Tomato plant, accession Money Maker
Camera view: tilt-top (135 deg); turntable rotation: 300 degrees
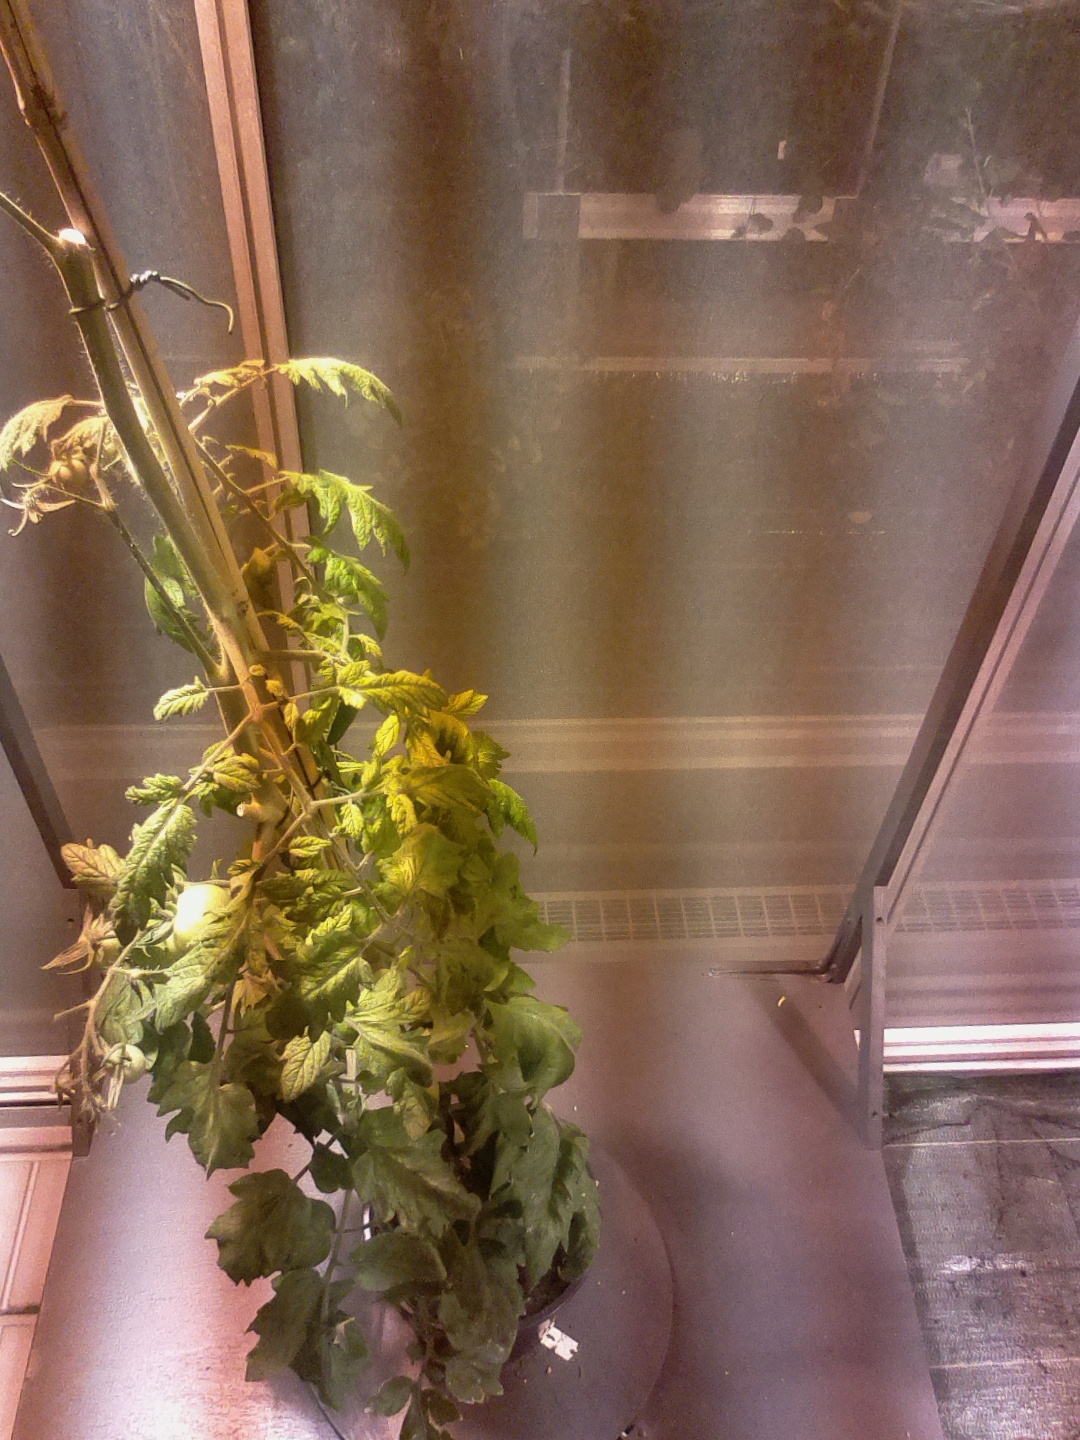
BBCH growth stage 75: 50%-60% of final fruit size